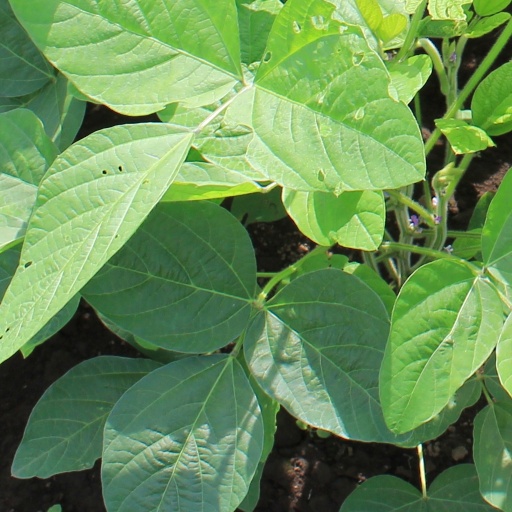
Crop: soybean